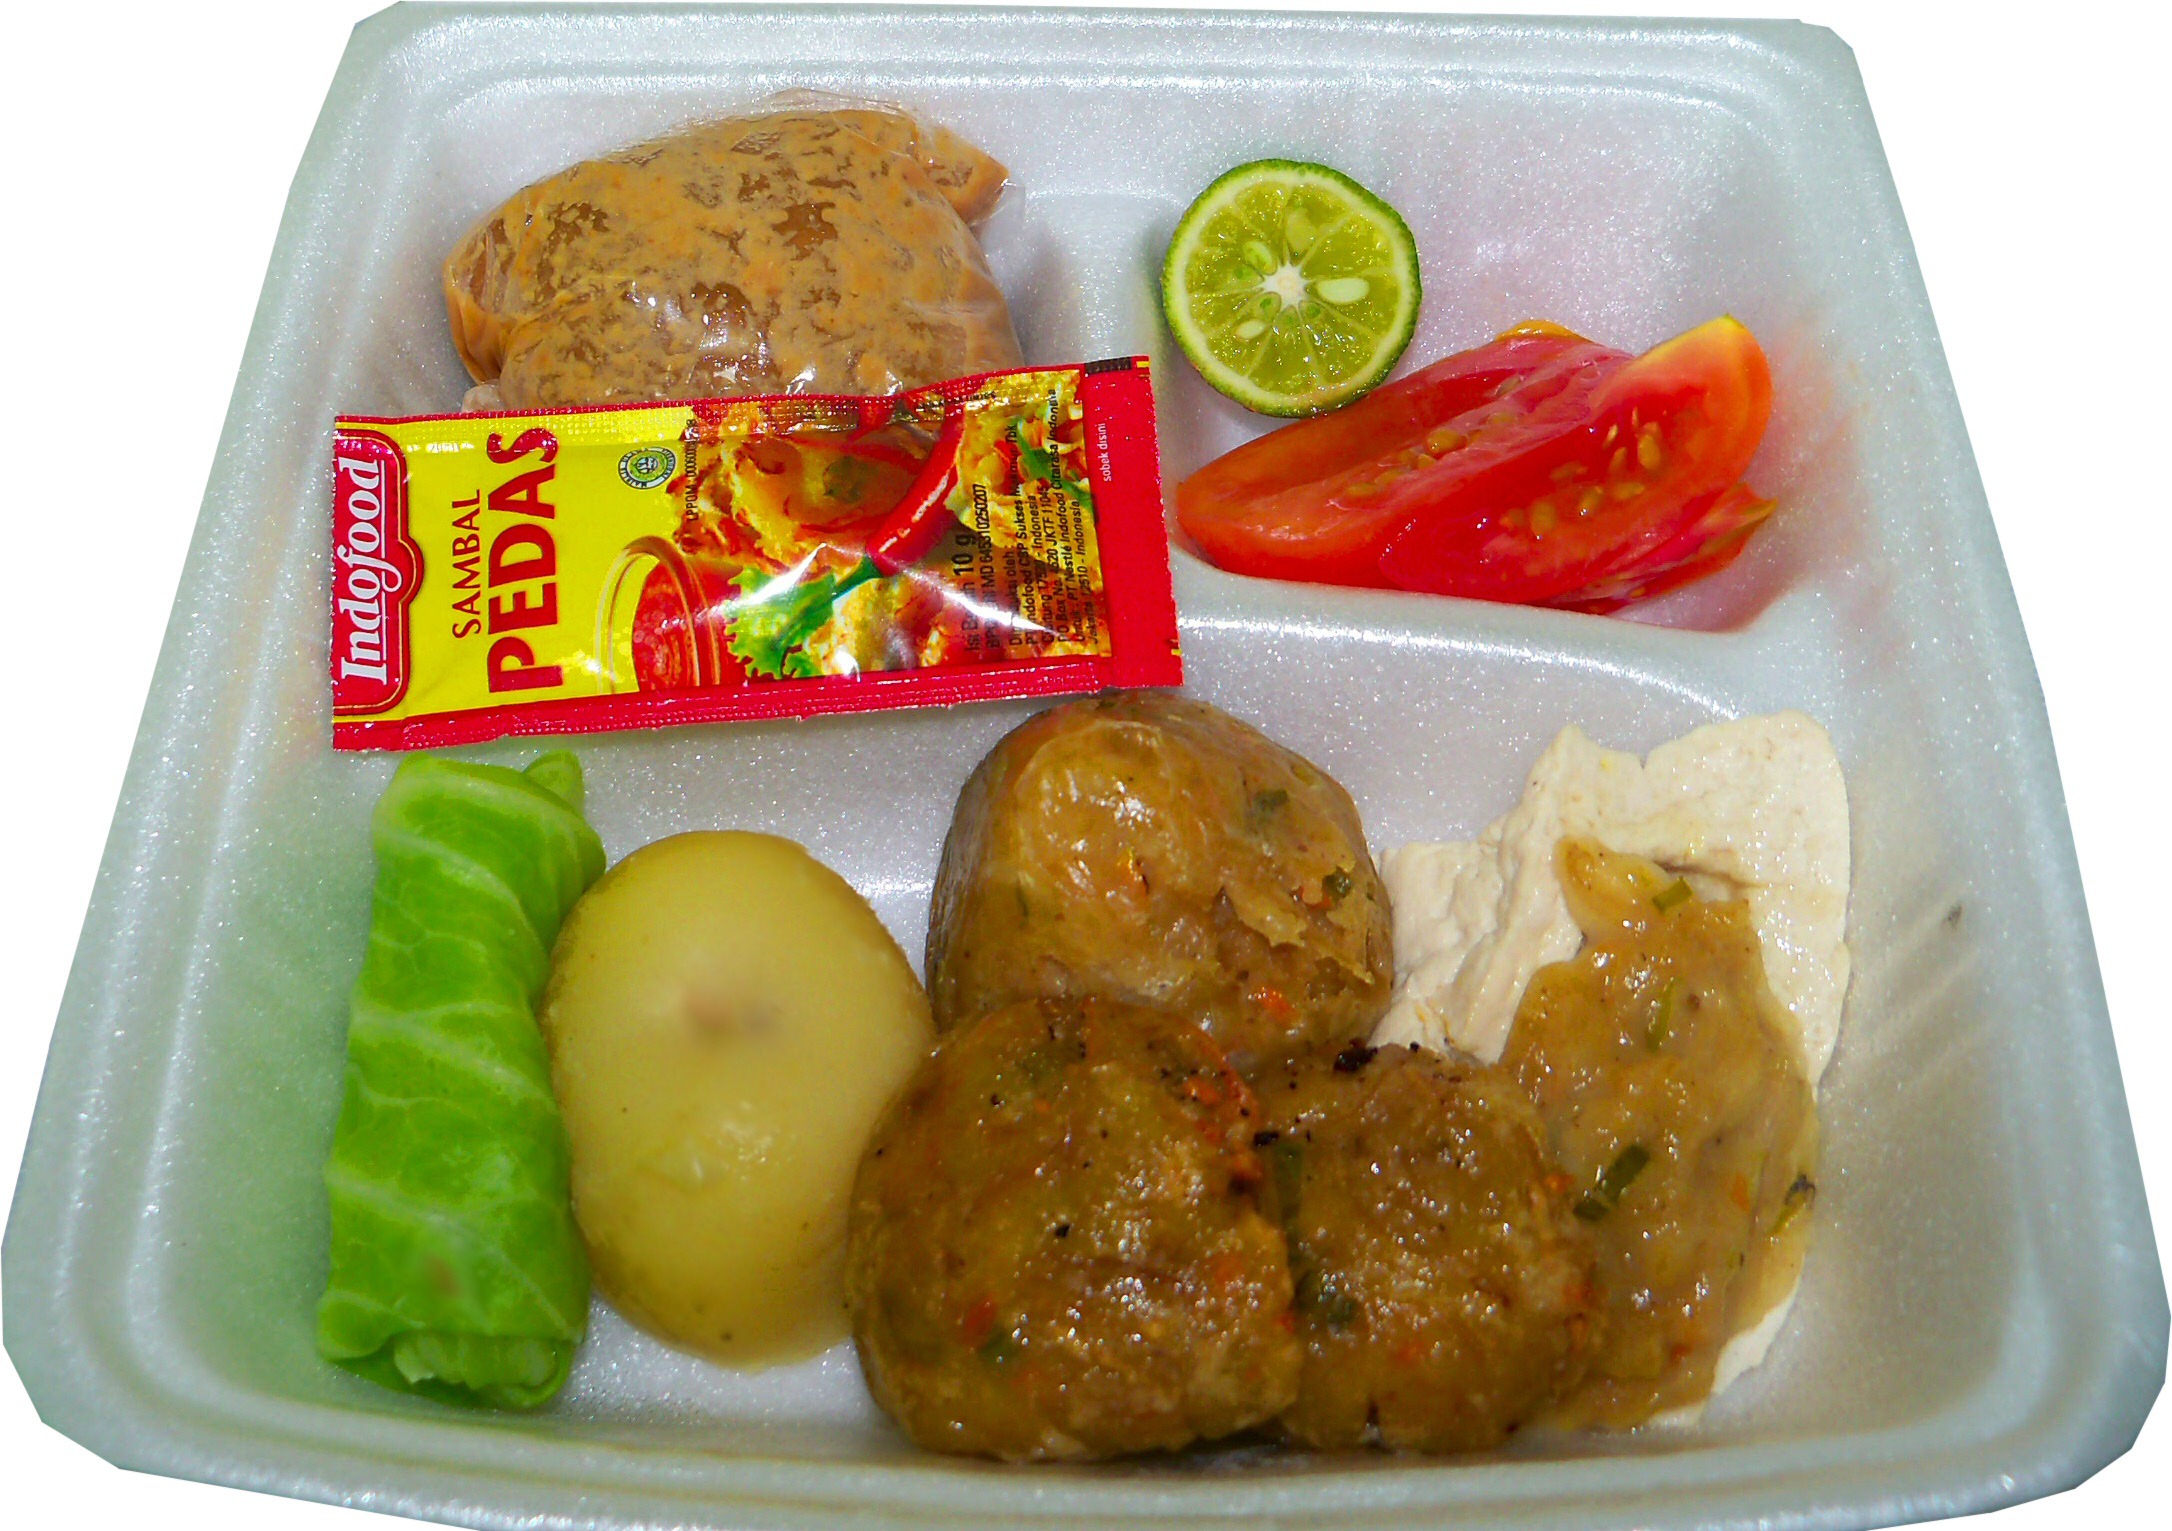
dish, meal, food, fish, meat, lunch, cuisine, asian food, fast, curry, bento